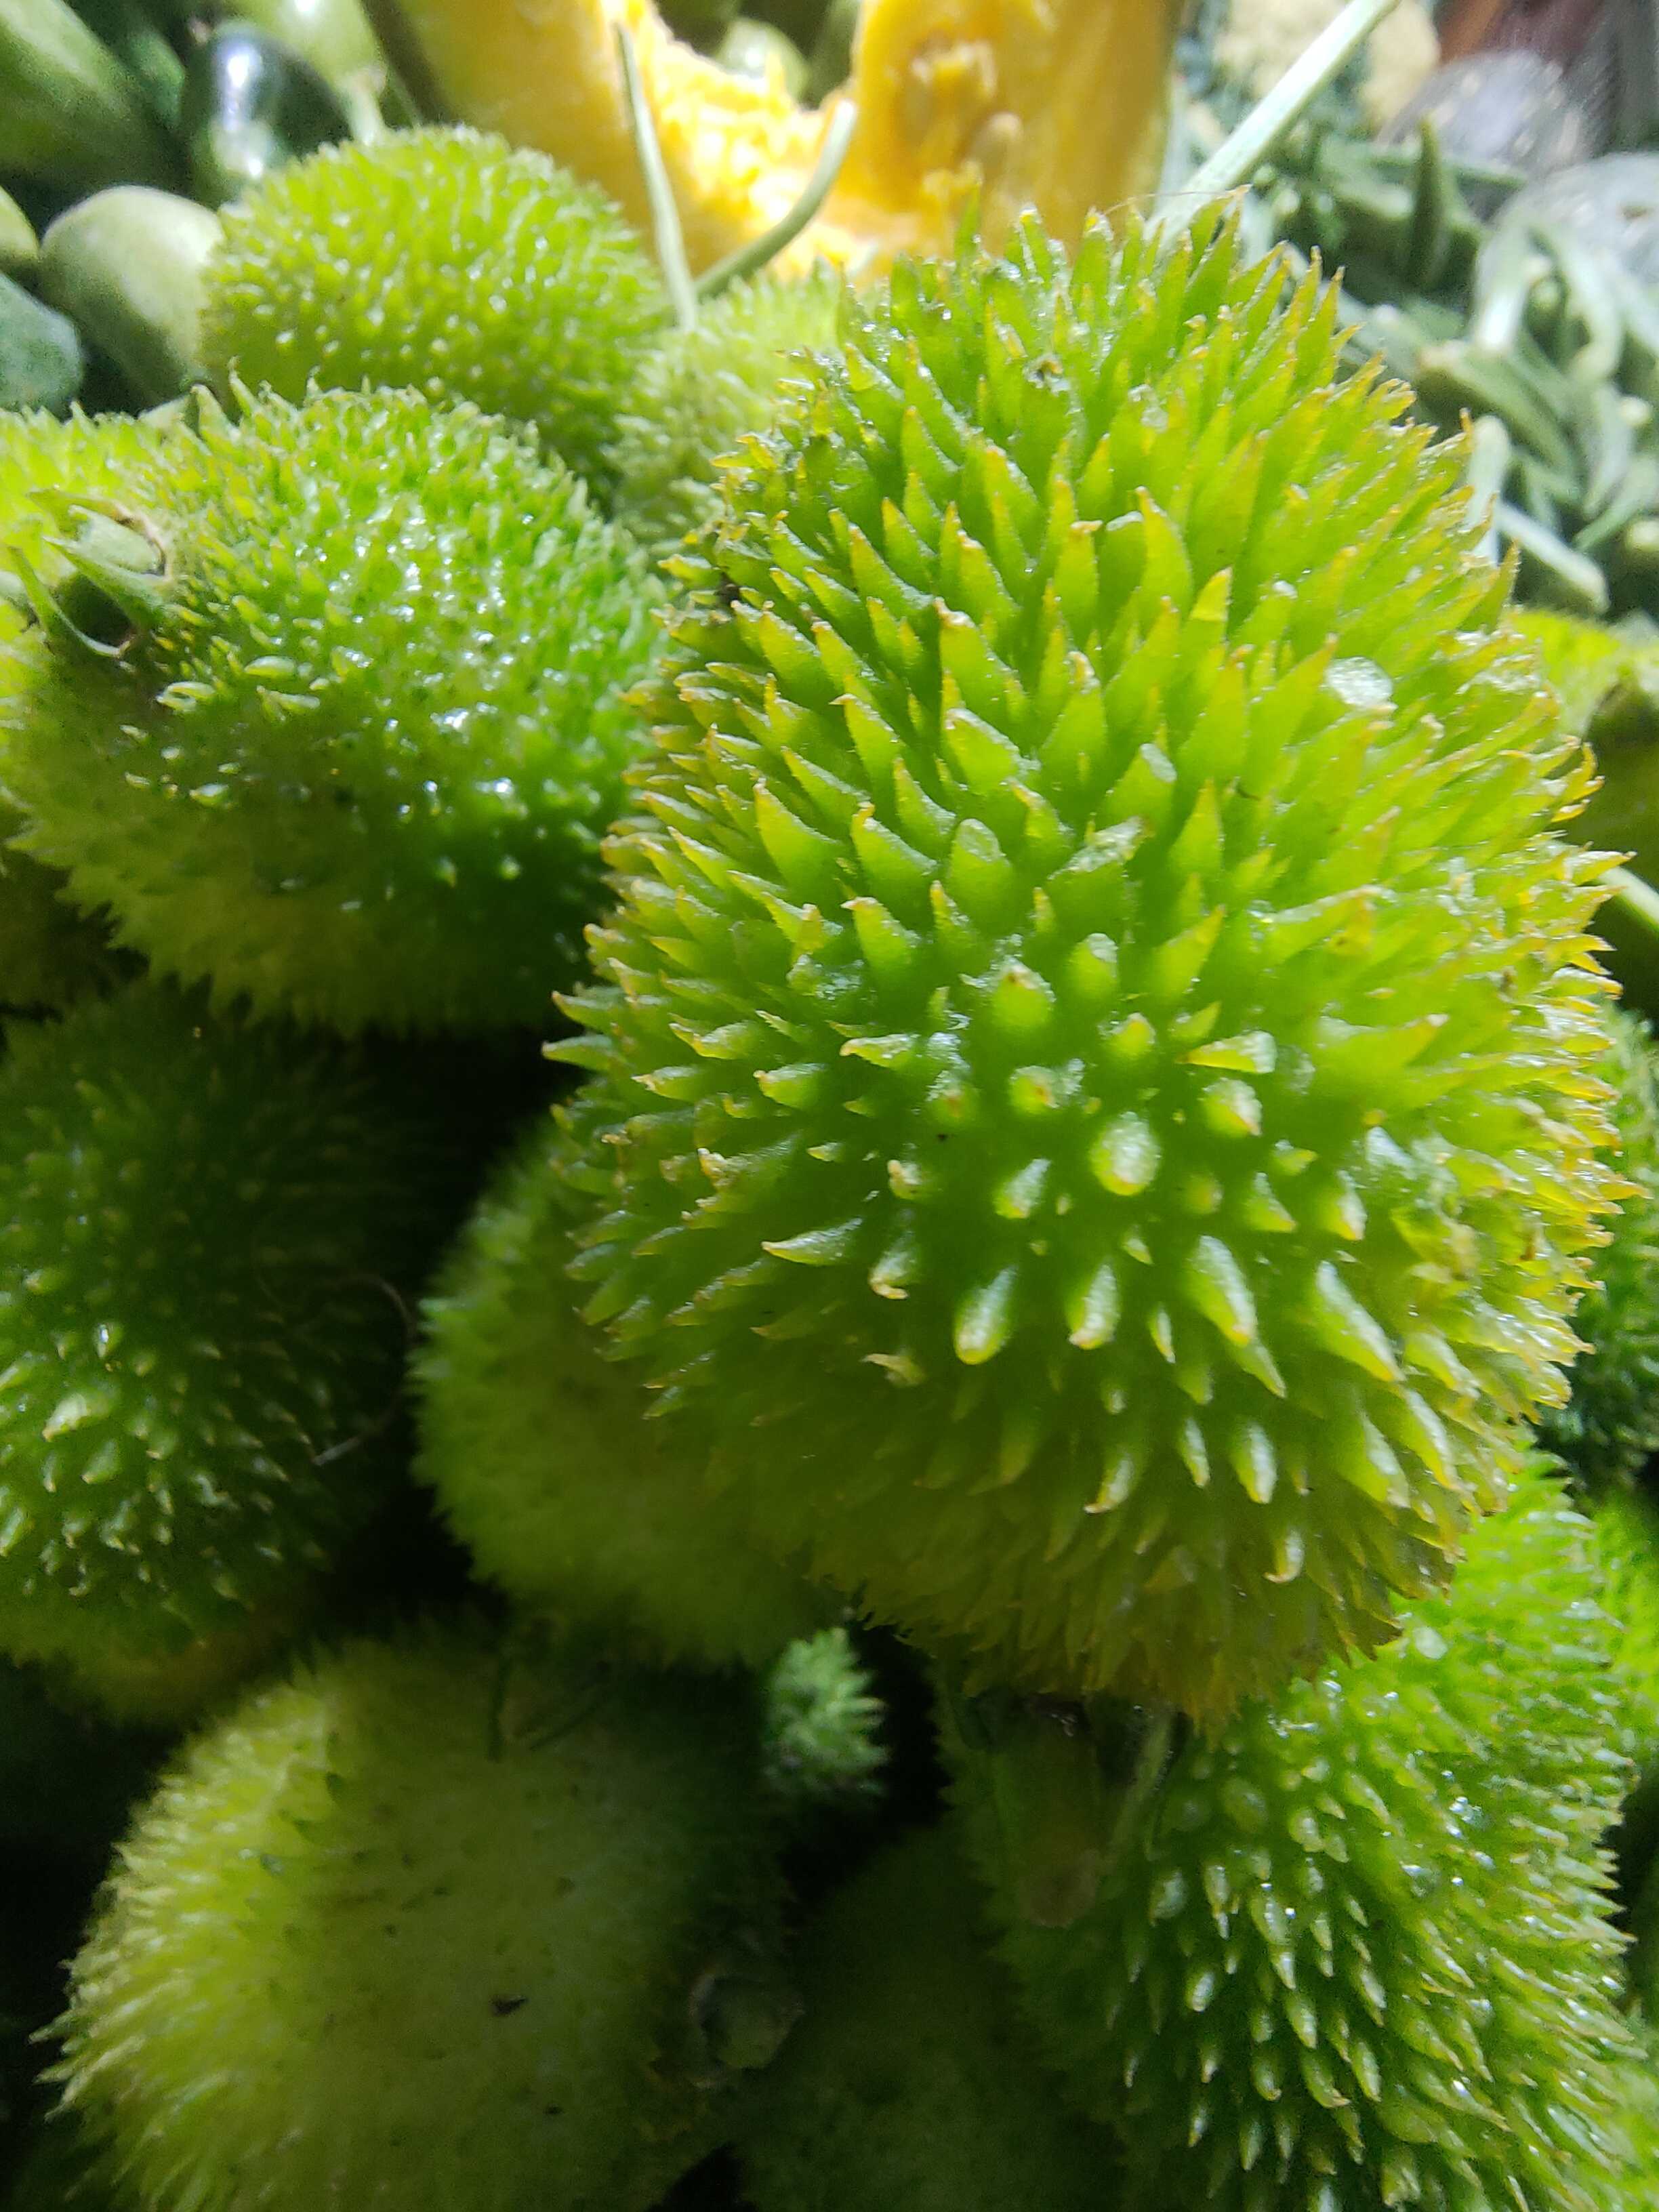
Label: Momordica dioica